Parthenon mosque

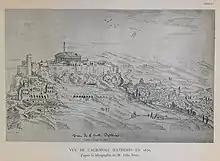
View of the Acropolis in 1670, with the still intact Parthenon serving as a mosque

The Parthenon mosque refers to one of two places of Islamic worship created successively within the Parthenon during Greece's Ottoman period. The first was the mosque adapted from the Church of Our Lady of Athens, which was destroyed by a Venetian bombardment in 1687. The second was a free-standing building erected in the open space of what was the naos of the now ruined Parthenon; this was dismantled in 1843.